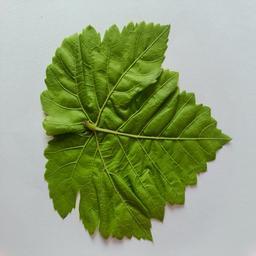
Label: Healthy Leaves